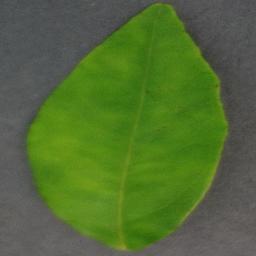
Label: Orange___Haunglongbing_(Citrus_greening)